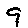
Label: 9